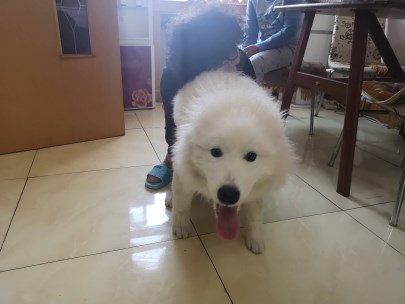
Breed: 2192-n000088-Samoyed